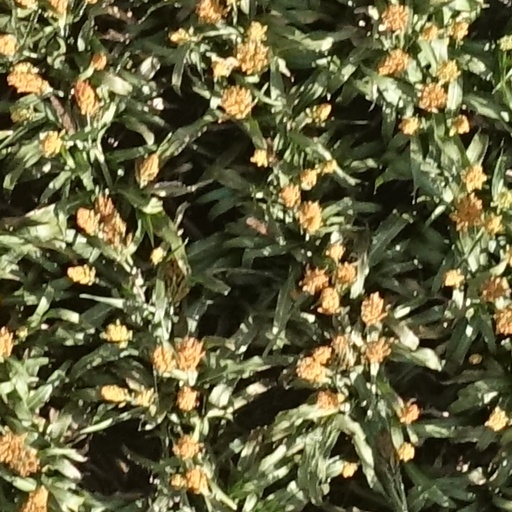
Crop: sorghum